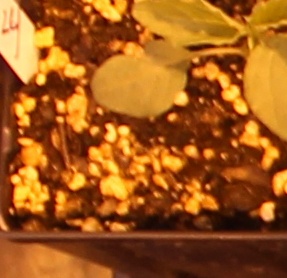
Label: Redroot Pigweed